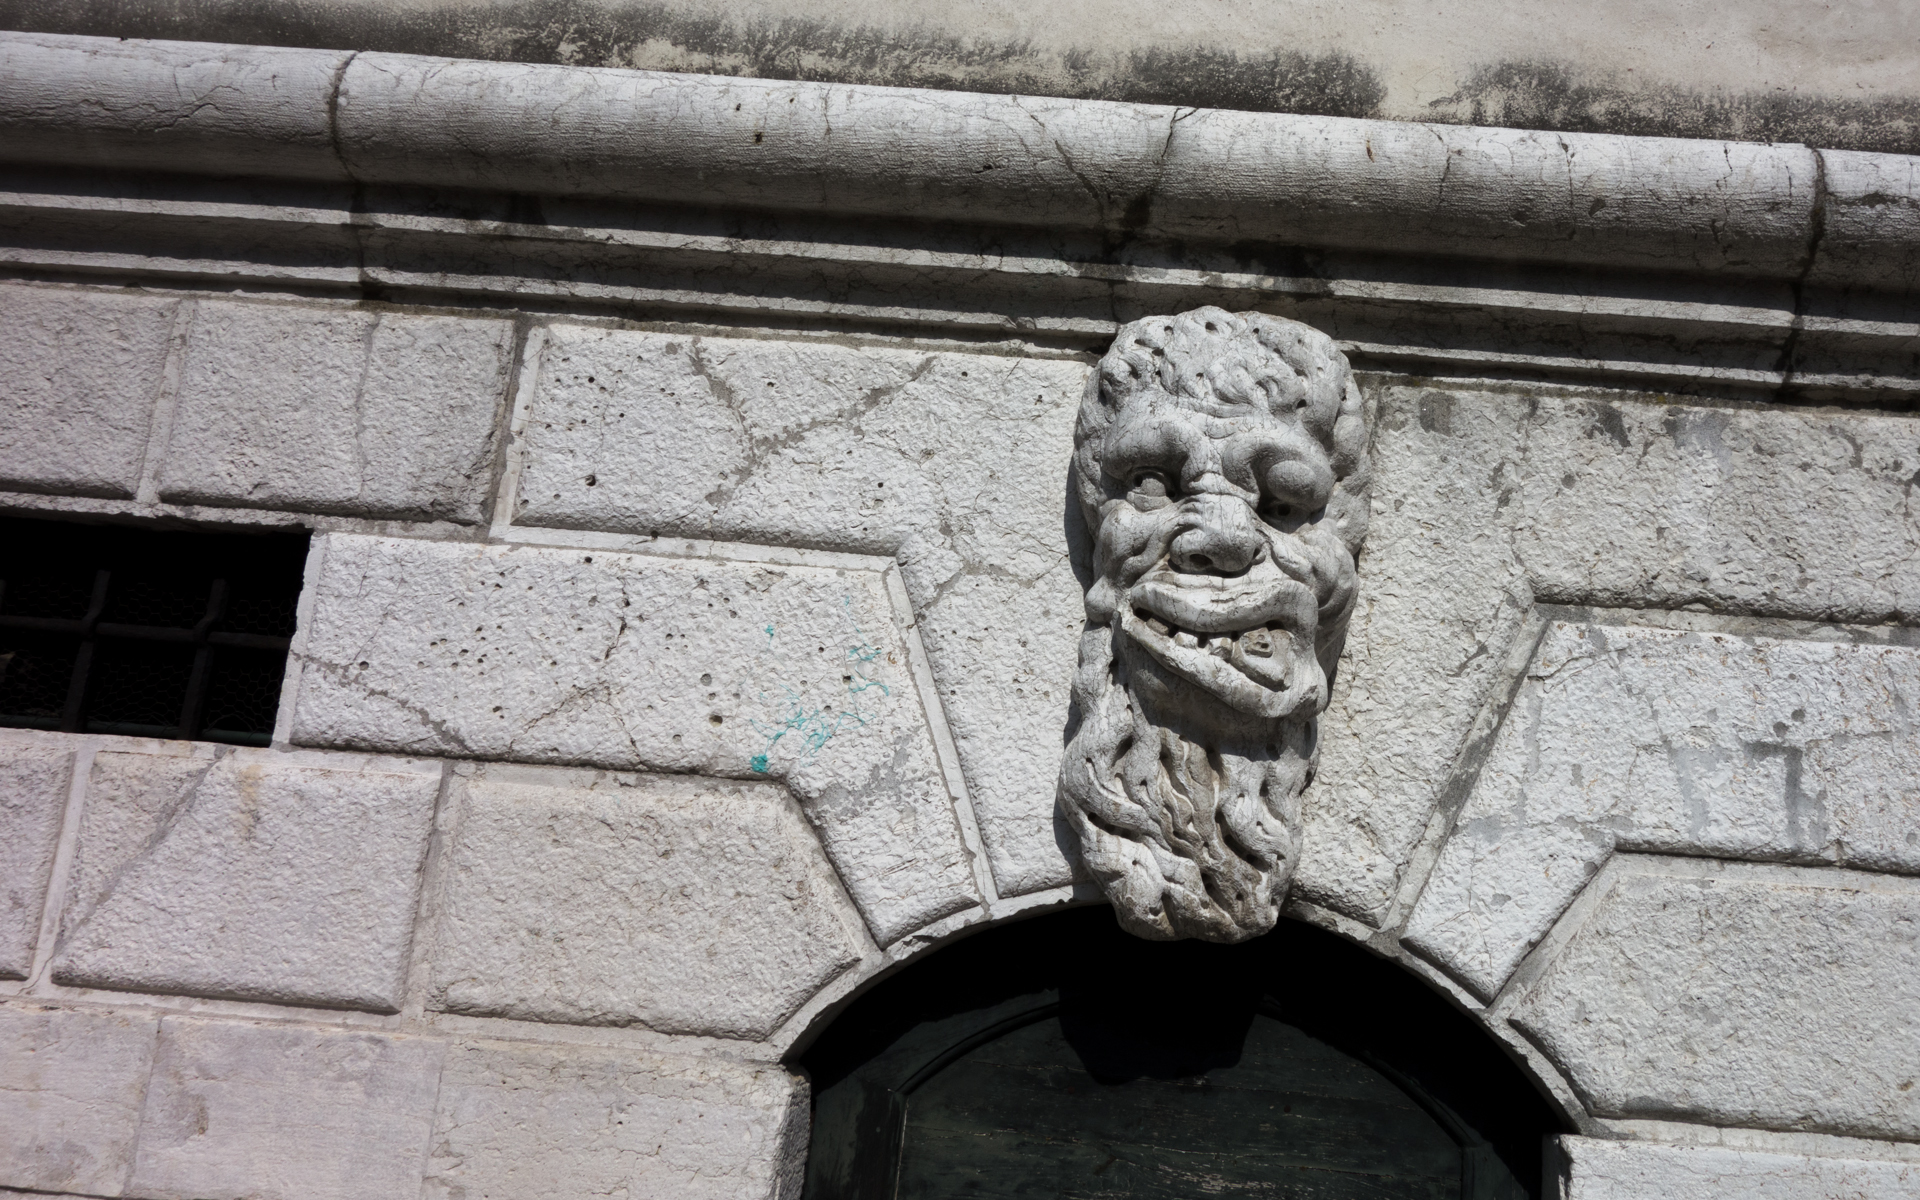
wall, monument, statue, monochrome, sculpture, art, temple, venise, italie, carving, venetie